Daniel Ingram (composer)

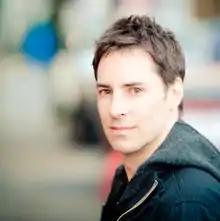
Ingram in 2012

Daniel Luke Ingram (born June 13, 1975) is a Canadian composer and lyricist, primarily for animated series soundtracks. He has written more than 200 songs for television, in genres ranging from pop and classic rock to large-scale Broadway-style musical theater. His music has been heard in 180 countries. He is mostly known for his work as the songwriter of "" and the . He has written over 80 songs for "My Little Pony" during much of the franchise's fourth generation.